Re'eh

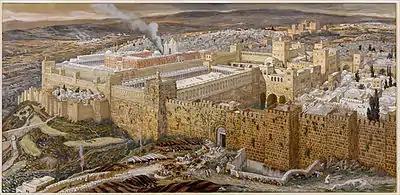
Jerusalem and the Temple (1894 watercolor by James Tissot)

In the time of Nehemiah, after the Babylonian captivity, the Israelites celebrated Sukkot by making and dwelling in booths, a practice of which Nehemiah reports: "the Israelites had not done so from the days of Joshua." In a practice related to that of the Four Species, Nehemiah also reports that the Israelites found in the Law the commandment that they "go out to the mountains and bring leafy branches of olive trees, pine trees, myrtles, palms and [other] leafy trees to make booths." In Leviticus 23:40, God told Moses to command the people: "On the first day you shall take the product of "hadar" trees, branches of palm trees, boughs of leafy trees, and willows of the brook," and "You shall live in booths seven days; all citizens in Israel shall live in booths, in order that future generations may know that I made the Israelite people live in booths when I brought them out of the land of Egypt." The book of Numbers, however, indicates that while in the wilderness, the Israelites dwelt in tents. Some secular scholars consider Leviticus 23:39–43 (the commandments regarding booths and the four species) to be an insertion by a late redactor.